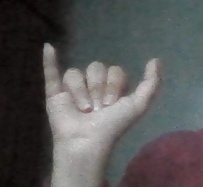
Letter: ya